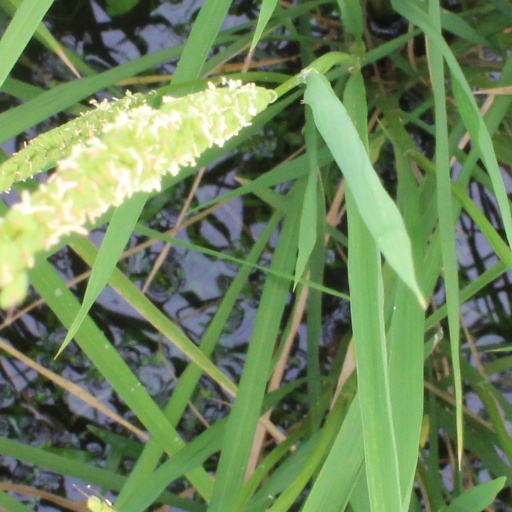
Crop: rice